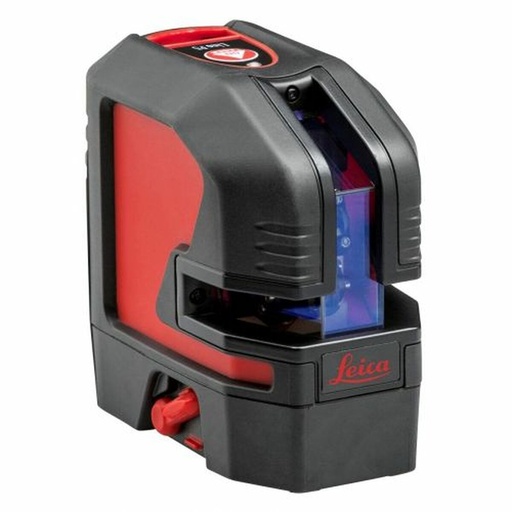
Livello laser a punti Leica Geosystems P5
Se ti piace curare ogni singolo dettaglio della casa ed essere sempre alla moda in tema di prodotti che ti renderanno la vità più facile, compra Livello laser a punti Leica Geosystems P5 al miglior prezzo. Tipo: Livello laser a linee Livello laser a punti Precisione: ± 0,2 MM/M Gamma: 30 m Tipo di batteria: AA Intervallo di circa: 36 h Dimensione del filetto: 1/4" General Product Safety Regulations information: LEICA GEOSYSTEMS, S.L. C/ Nicaragua 46, 5º 4 08029 - BARCELONA +491738646105 info.comercial@leica-geosystems.com www.leica-geosystems.com/
Brand: Leica Geosystems
Category: Hardware > Tools > Measuring Tools & Sensors > Levels > Laser Levels > Dot Laser Levels